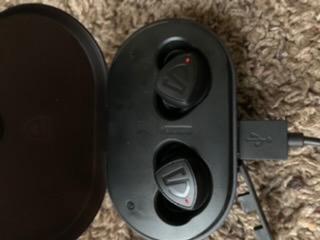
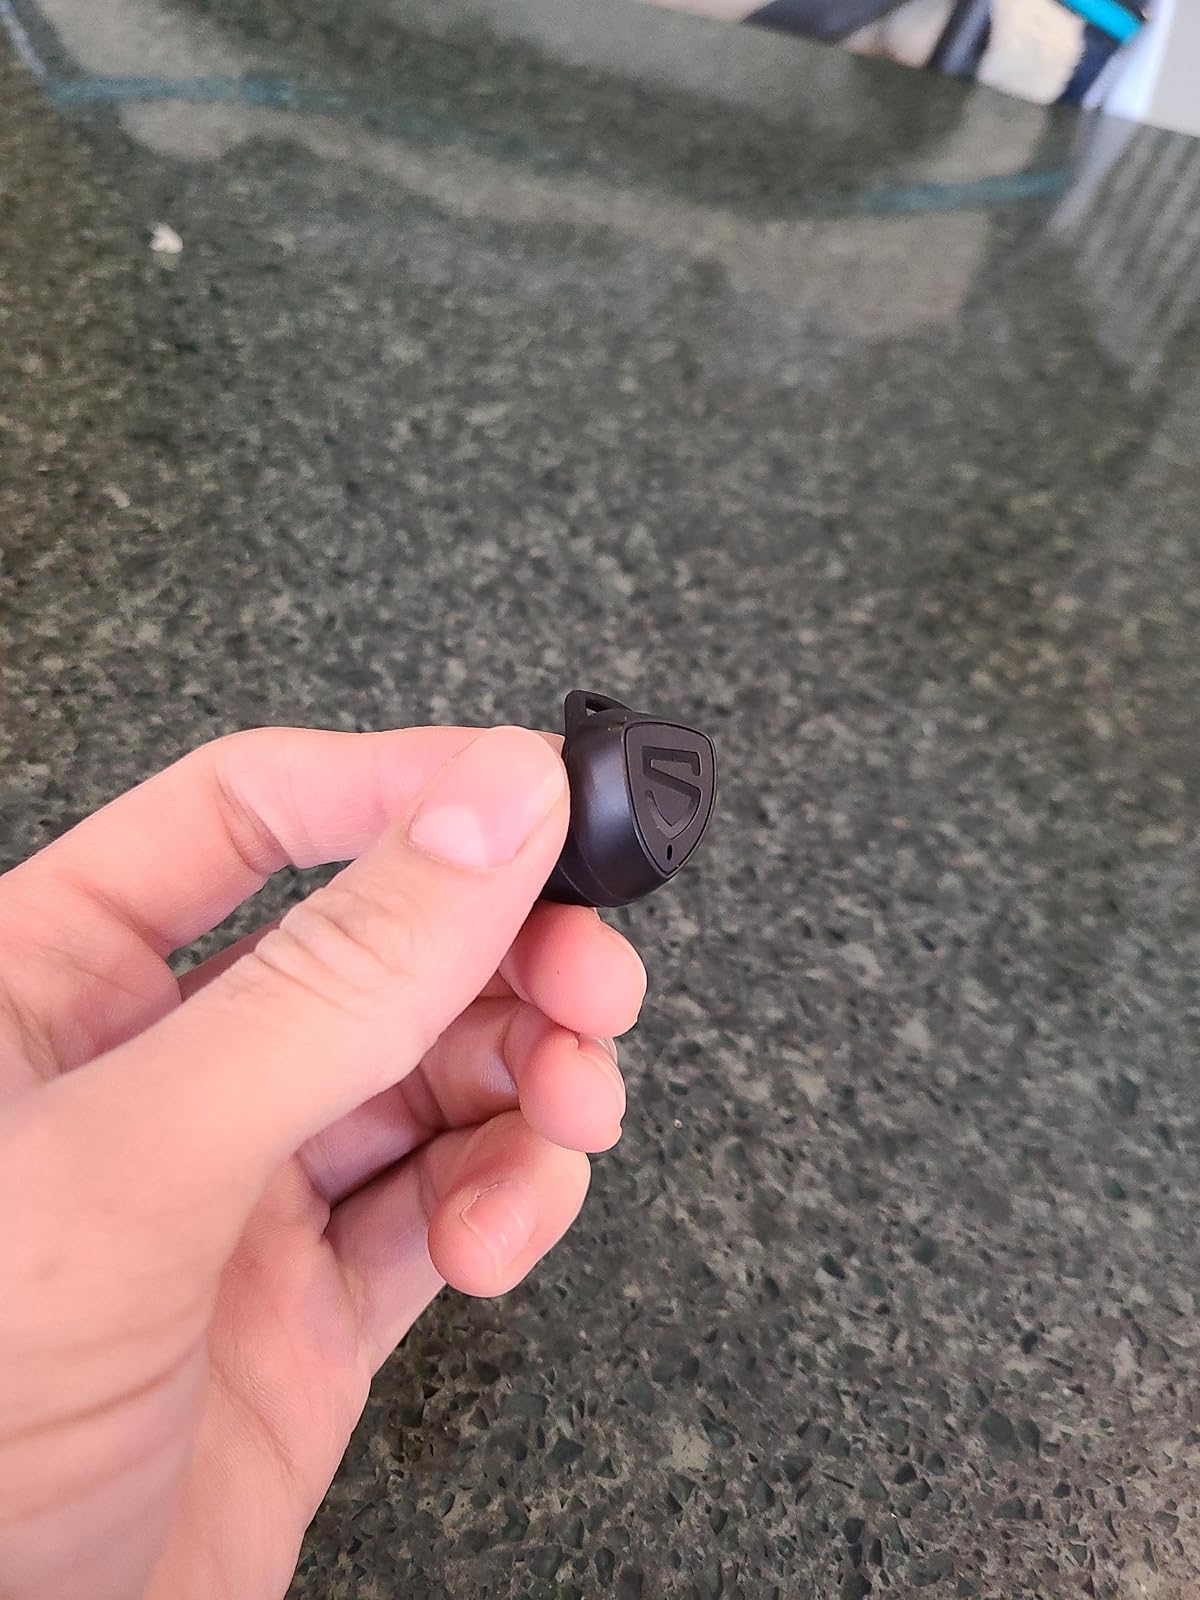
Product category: earbuds
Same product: yes